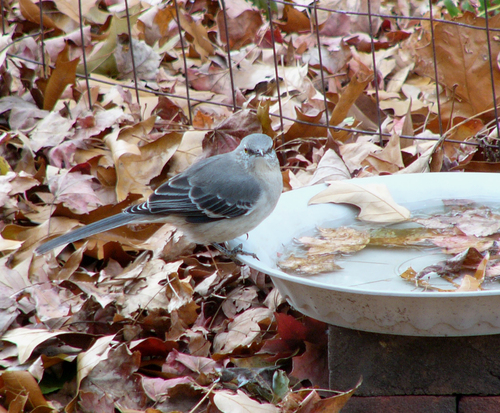
a blue bird with a white breast with a beak that curves downward
this is a bird with a white breast, grey back and a small beak.
bird has gray body feathers and white breast and thin legs
this is a gray and white belly and a gray inner rectrices
this medium sized perching bird has a grey back with black primaries, a sharp bill and a white belly.
this bird has wings that are grey with a white belly
this is a healthy blue and white bird with an almost all blue tail.
a small bird with a white belly, breast, and throat along with grey head, wings, and tail.
a grey bird with cream colored belly and some darker wingbars and a very small pointed bill.
this bird has wings that are blue and black and has a white belly
Species: Mockingbird